Sons of Zadok

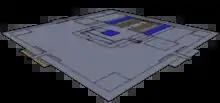
Blue colored sections indicate the chambers allotted to the sons of Zadok in the Third Temple

Due to the sons of Zadok performing the sacrificial services of the Third Temple, a specified chamber is apportioned to them as per the architectural detail laid out by Ezekiel. The verse describes one unique aspect of this chamber (compared to the other chambers) in the aspect that its entry-point faces north (as opposed to the other chambers opening towards south). Torah commentators describe that since the Zadokite priests are given the duties of the altar of burnt offering, therefore their chamber is situated at the South of the ramp leading up to the Mizbeach, with the entry and exit to their chamber facing North, thereby allowing them direct access to this ramp. The text in Ezekiel does not record the size of this chamber, nor describe if it is split into multiple rooms or is one large room.